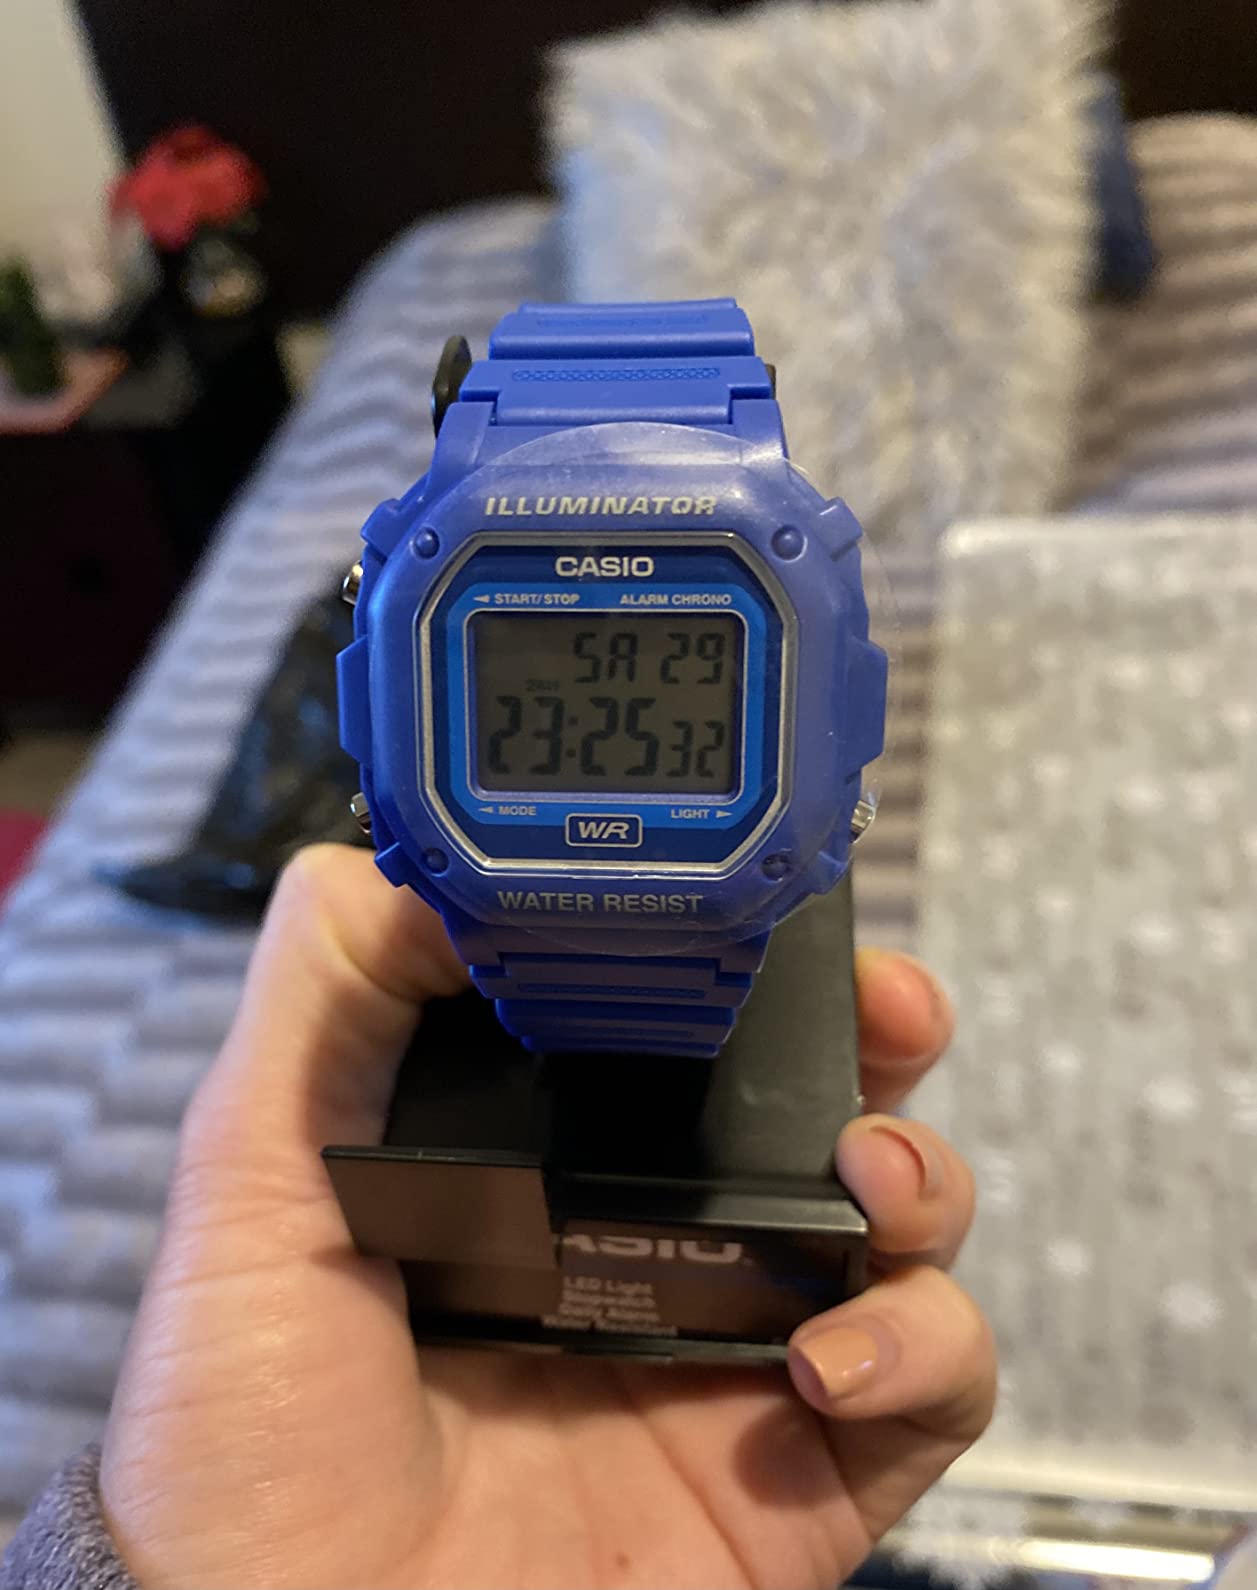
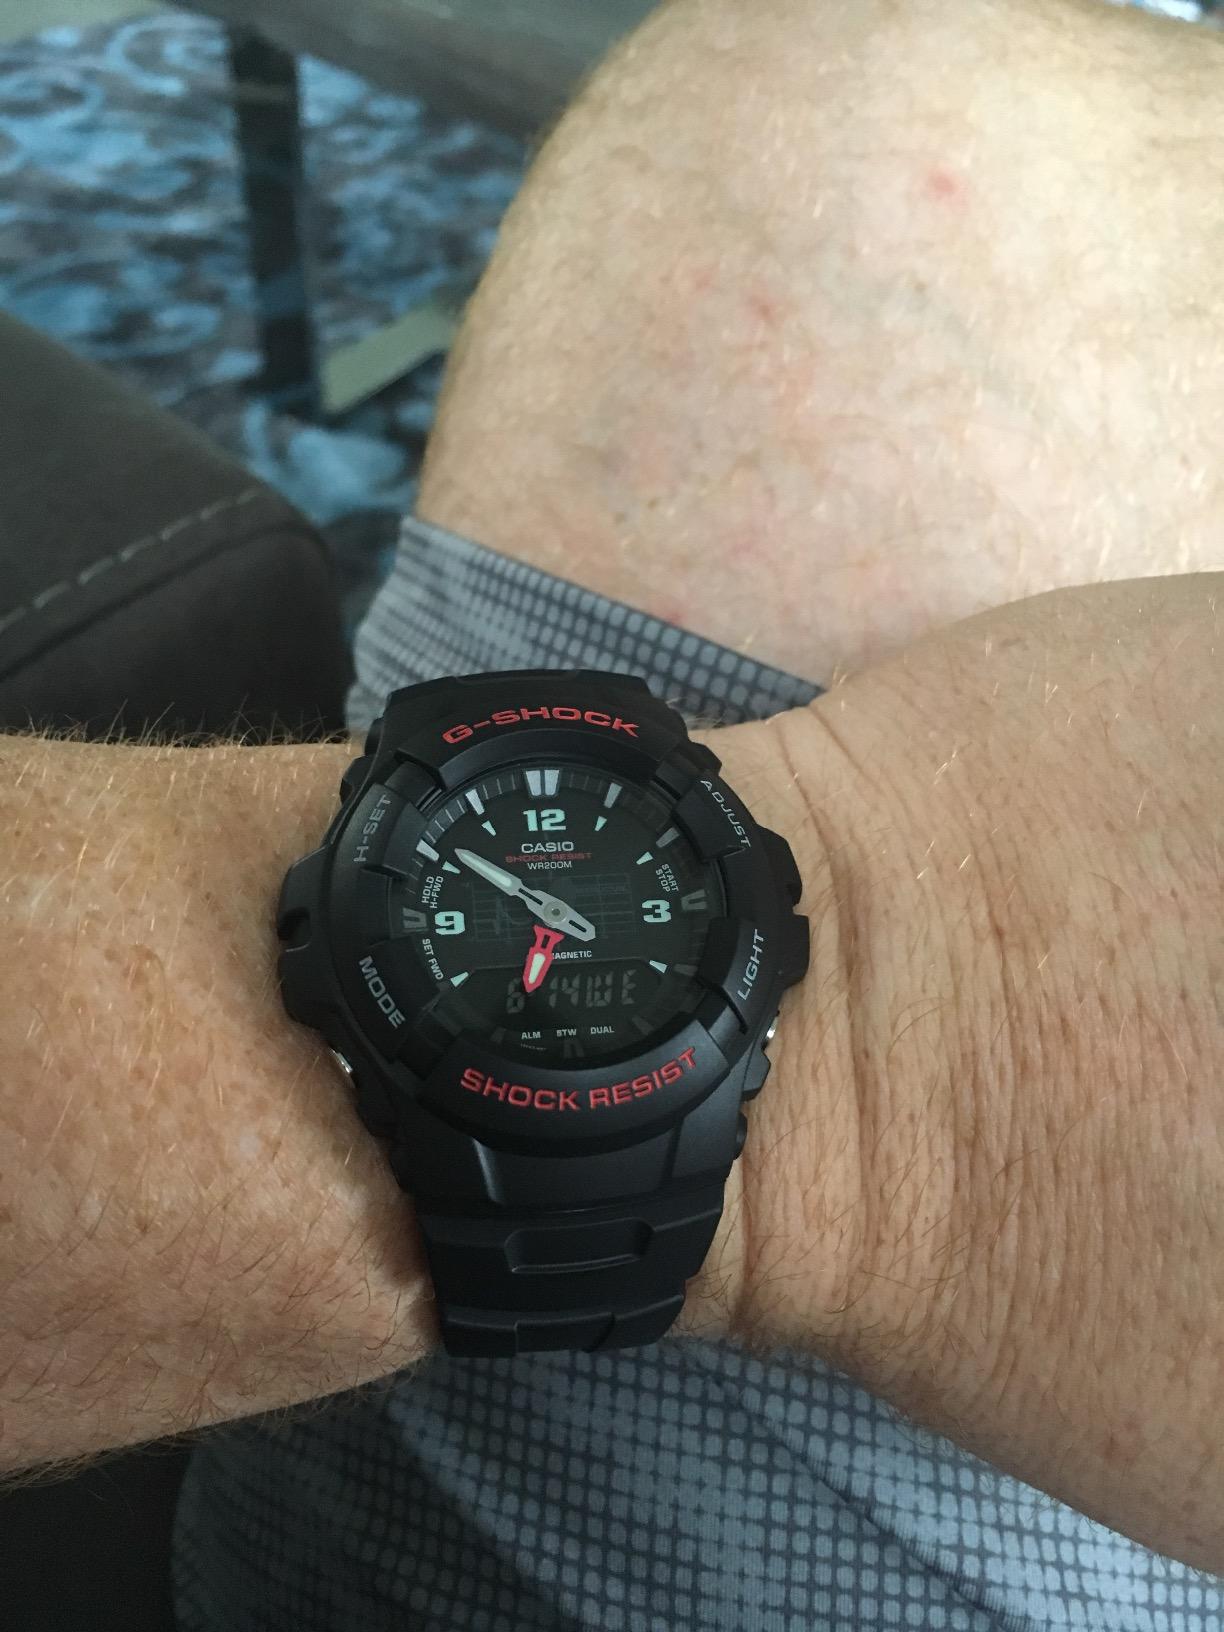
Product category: accessories_watch
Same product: no